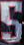
Number: 5